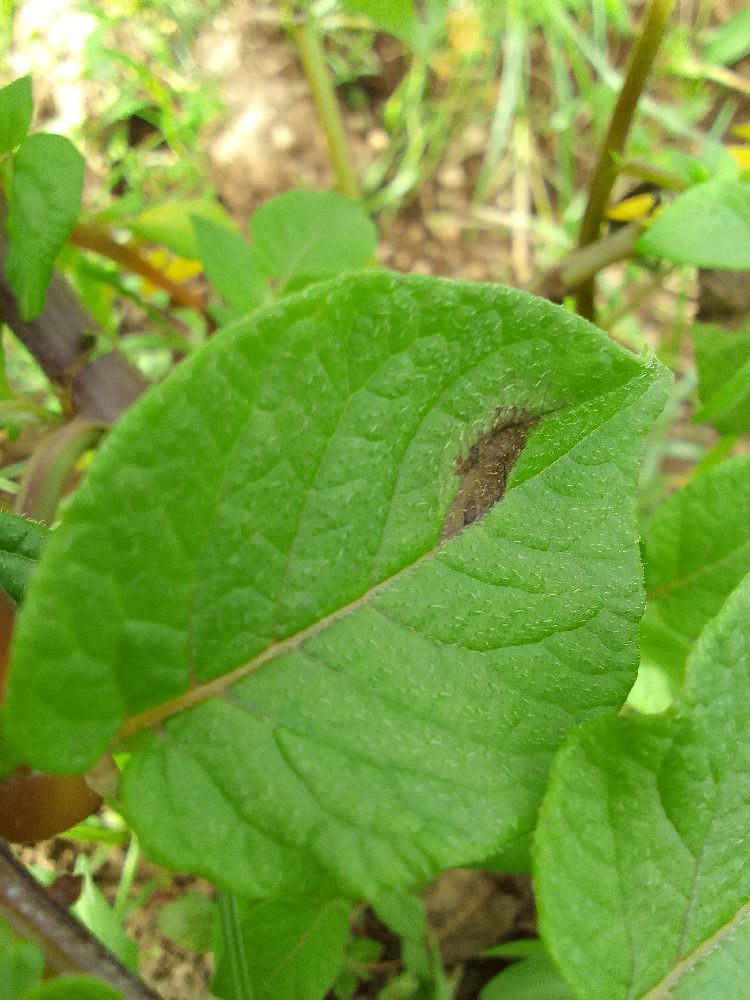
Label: Late blight